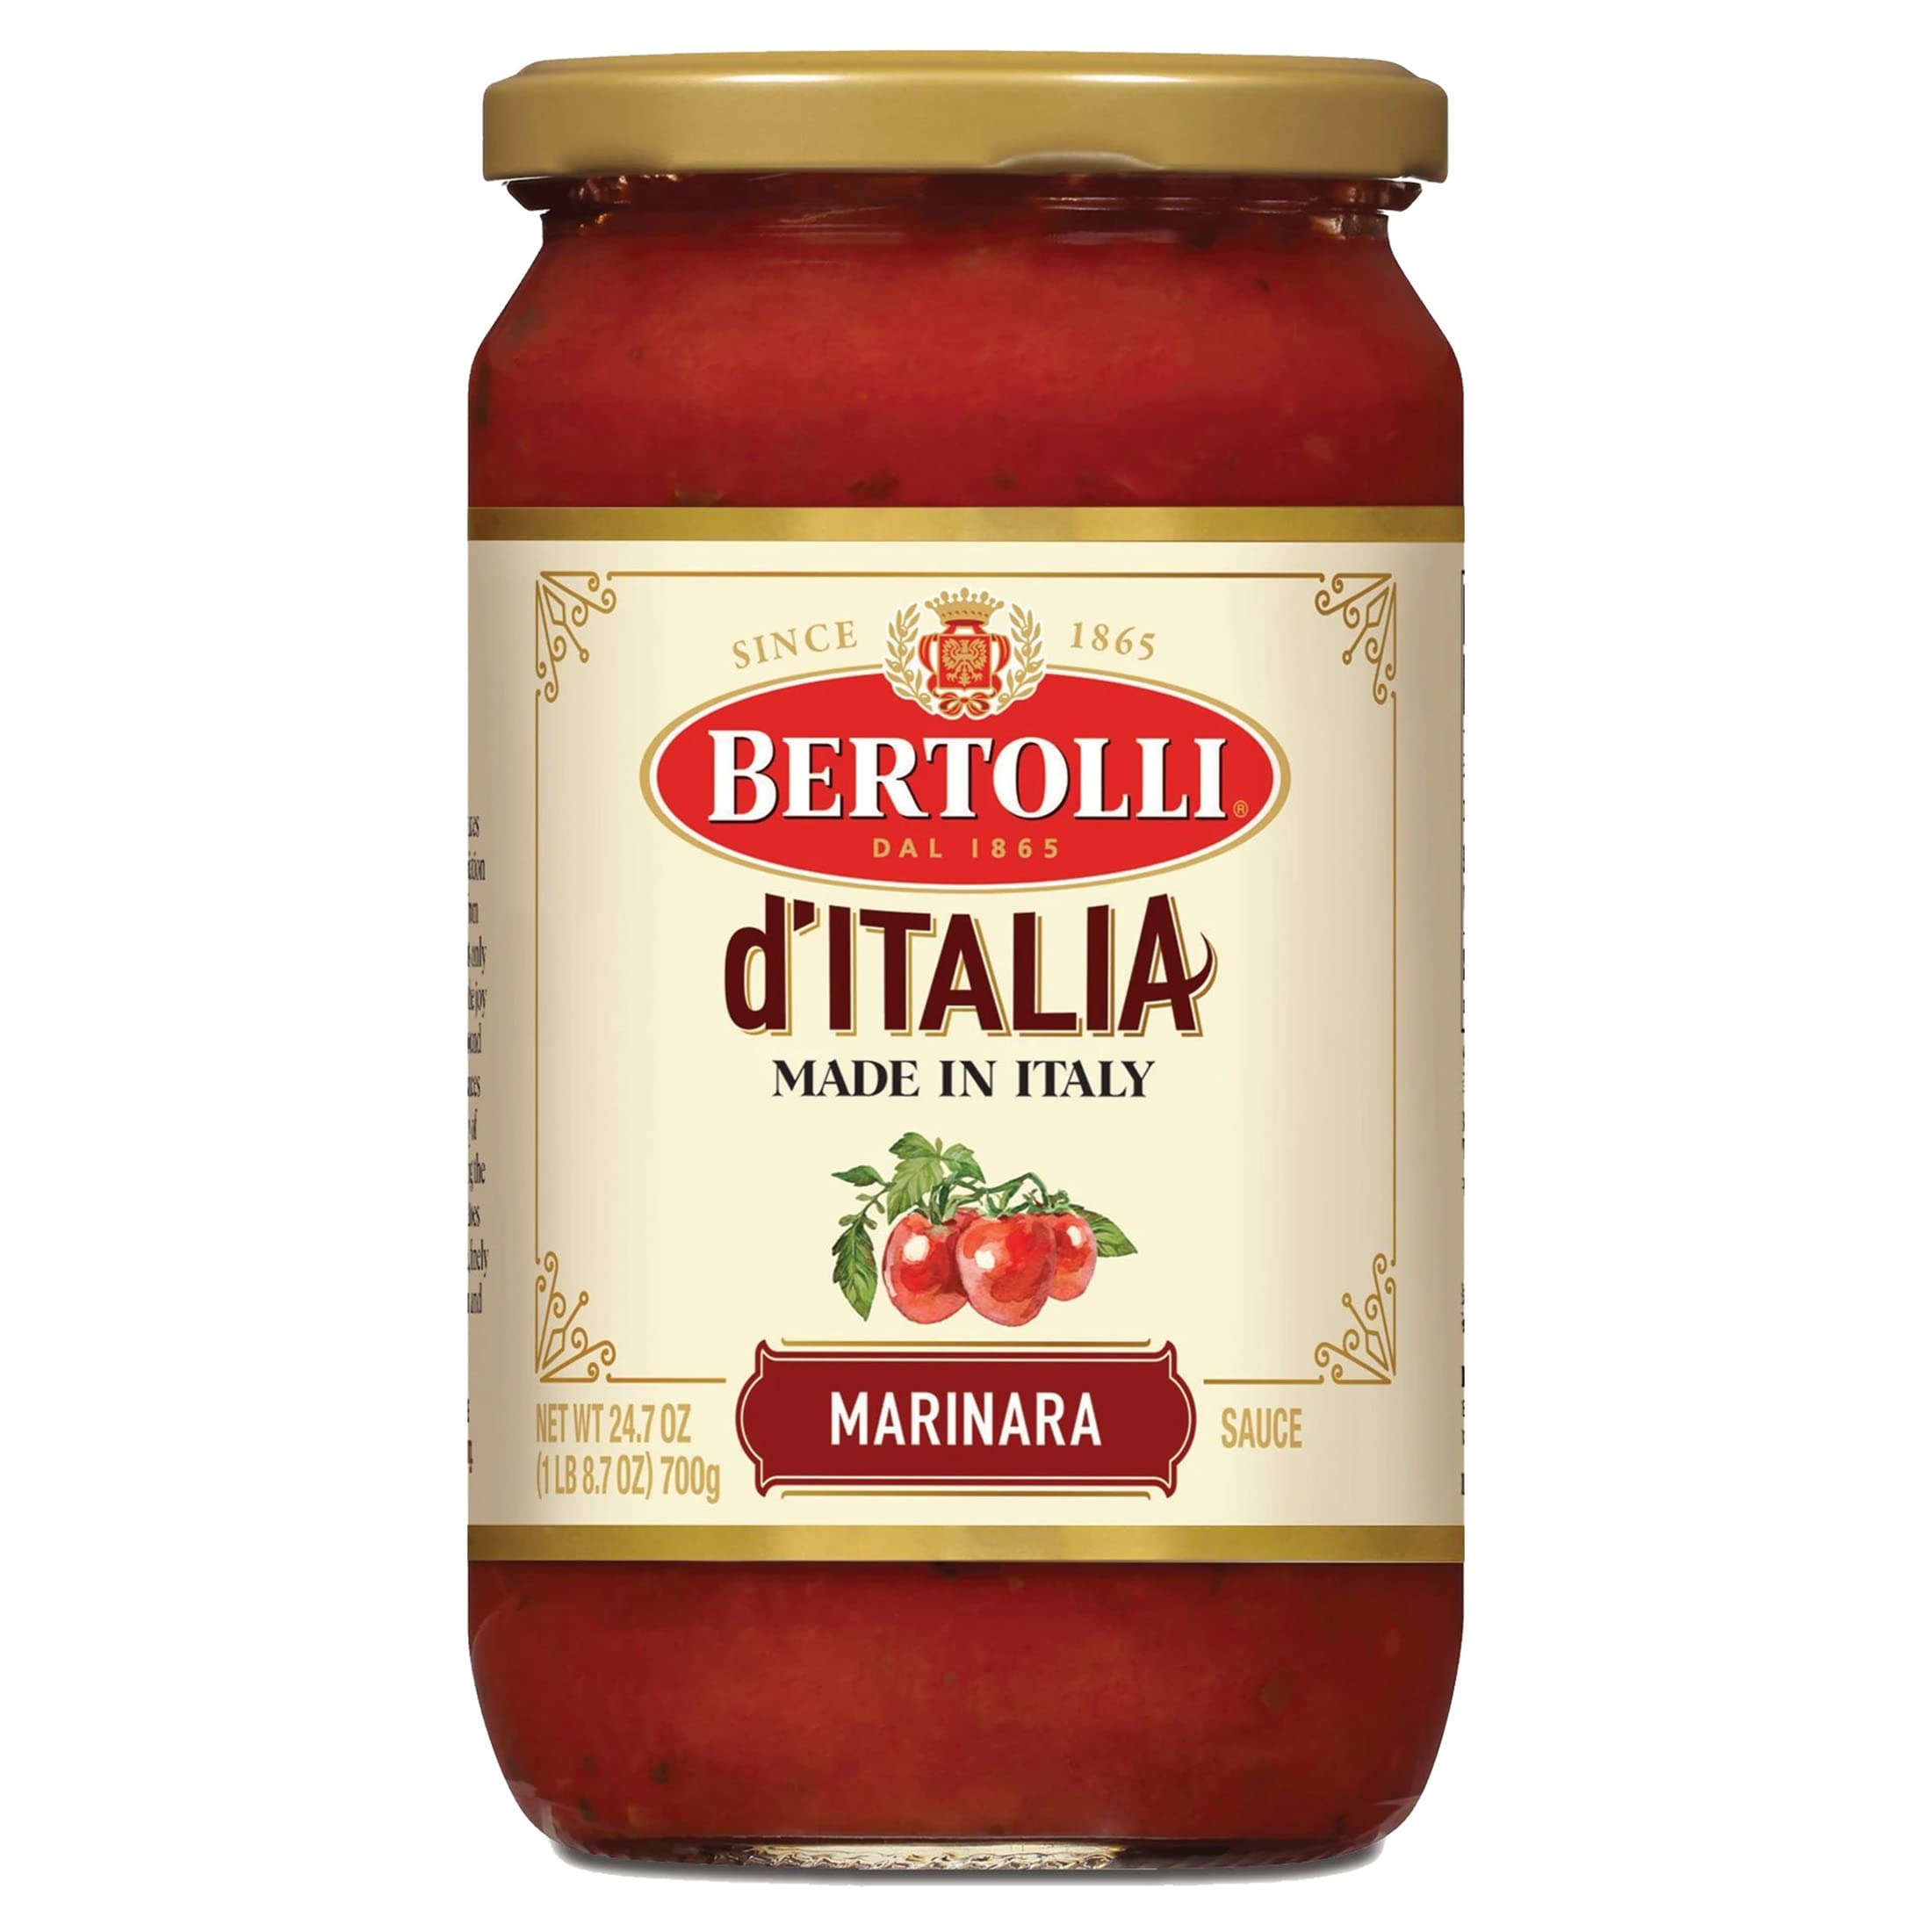
Item Name: Bertolli d’Italia Marinara Sauce, 24 oz.
Bullet Point 1: One 24.7 OZ jar Bertolli d'Italia Marinara Sauce, Authentic Tuscan Style Pasta Sauce Made in Italy
Bullet Point 2: Imported Italian sauce - Bertolli d'Italia pasta sauces are made in Italy and feature tomatoes vine-ripened under the Italian sun and Mediterranean olive oil for authentic, Italian flavor
Bullet Point 3: The Tuscan way - Bertolli d'Italia pasta sauce is made in the Tuscan tradition of uncomplicated recipes, simple ingredients, and cooked lightly in olive oil for layers of flavor
Bullet Point 4: Authentic Italian taste - Explore the authentic flavors of Tuscany and create dishes inspired by Italy like Bruschetta Chicken, Cheese Manicotti, or use simply as a spaghetti sauce, perfect for dinner parties or home entertaining
Bullet Point 5: Carefully crafted red sauce - Made with Italian chopped tomatoes, savory onions and garlic and cooked lightly in olive oil for an authentic Italian pasta sauce
Value: 24.7
Unit: Ounce

Price: 4.99